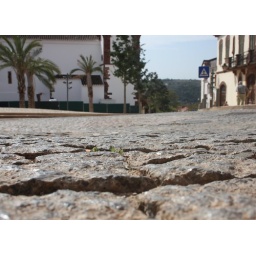
A street near the castle in Silves, Portugal